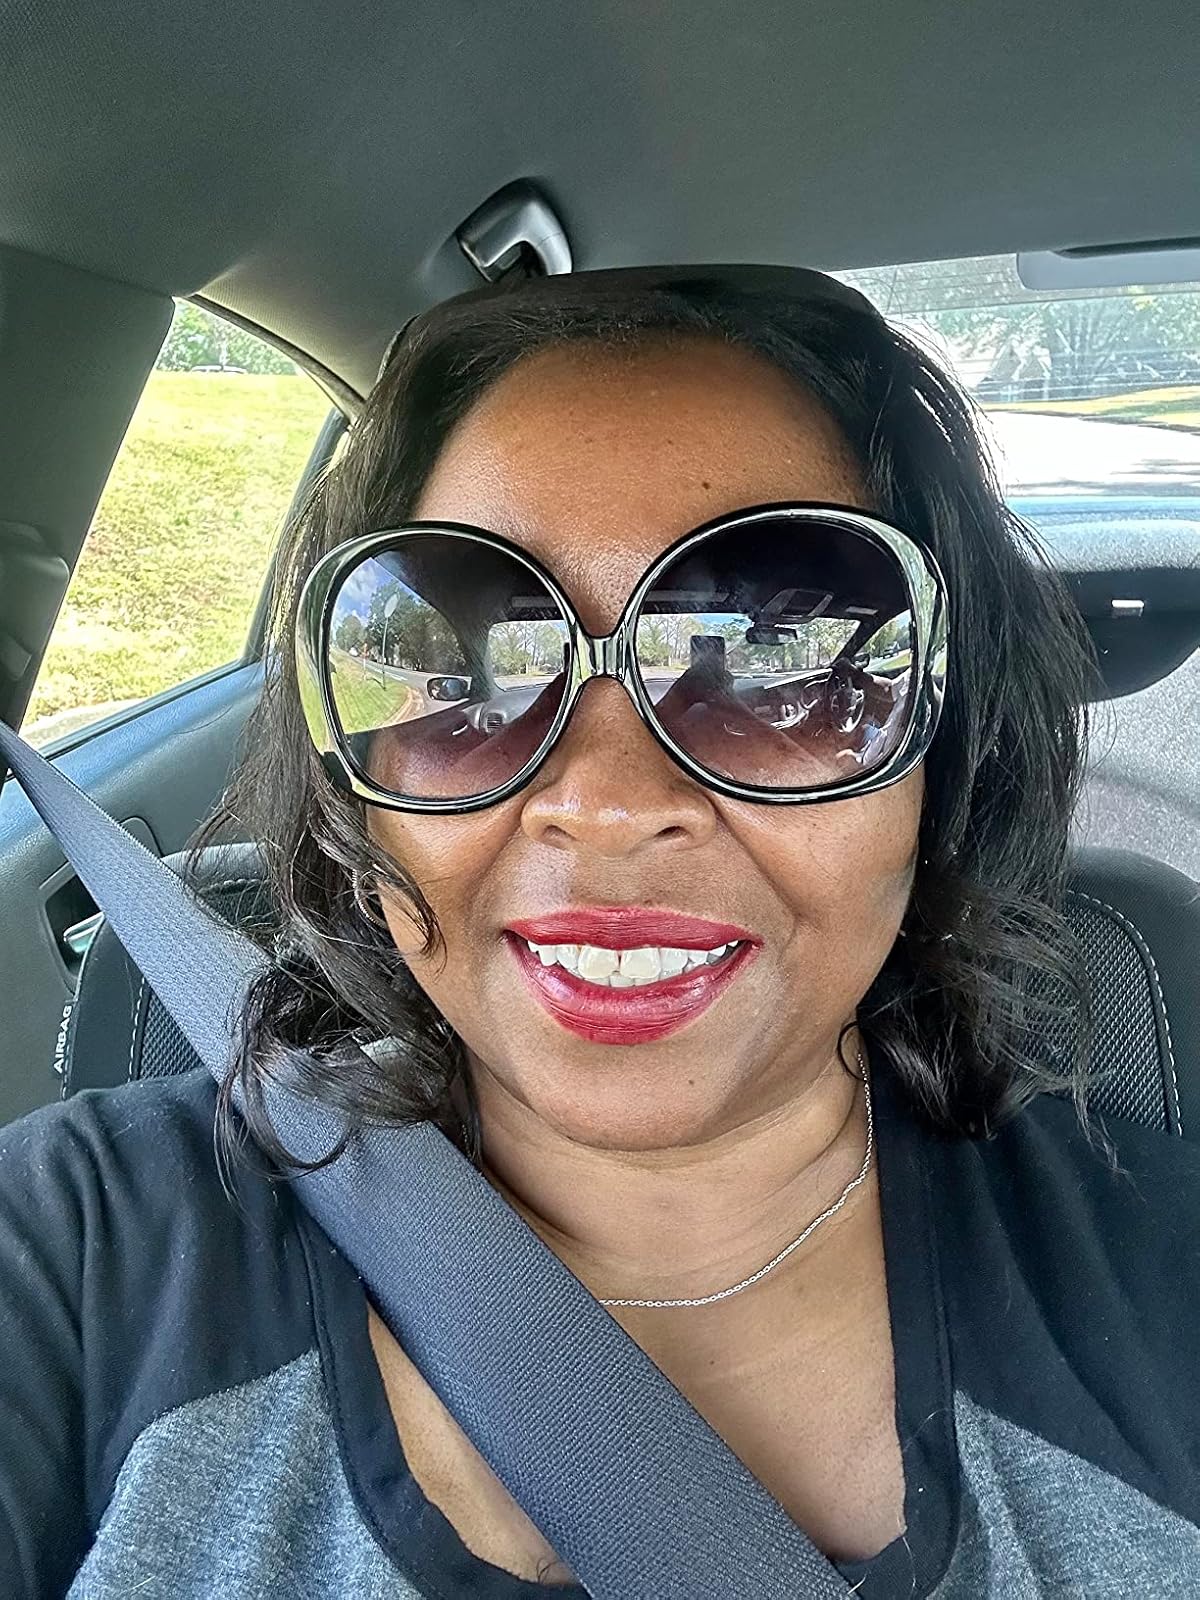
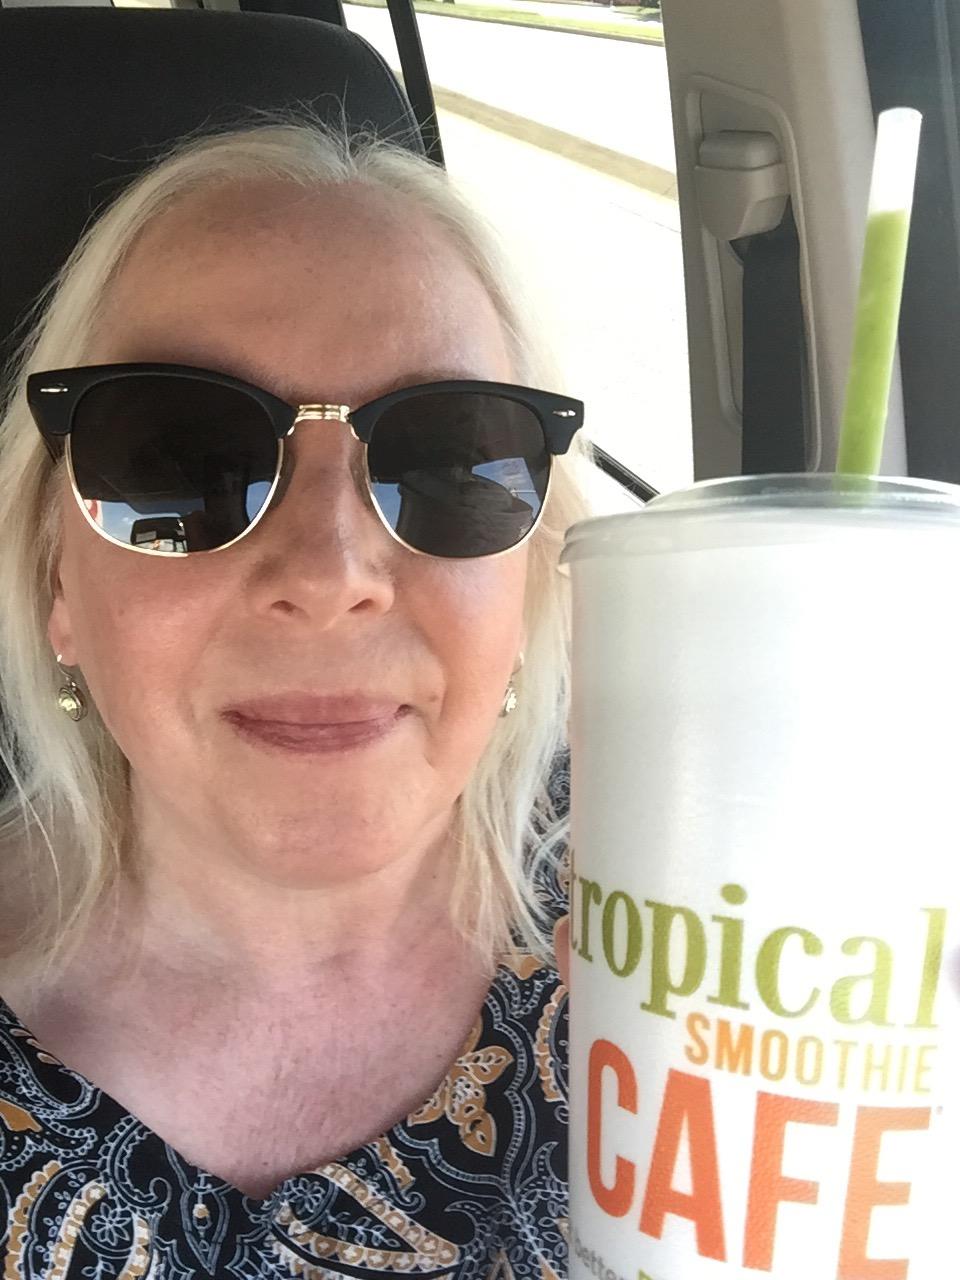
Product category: accessories_sunglasses
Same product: no